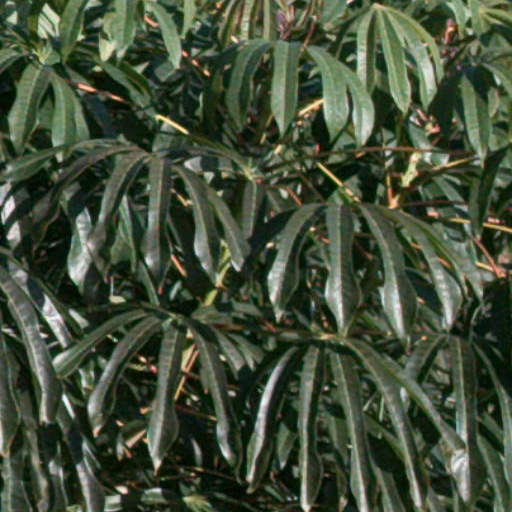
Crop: cassava